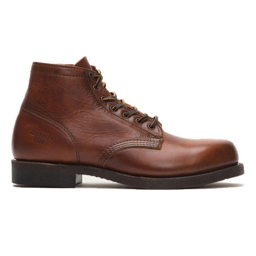
leather laces and a stone - tumbled finish also add unique character to these boots .